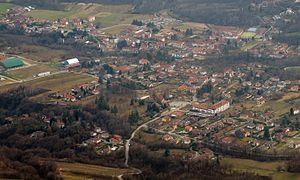
Cantalupa est une commune italienne de la ville métropolitaine de Turin dans la région Piémont en Italie.